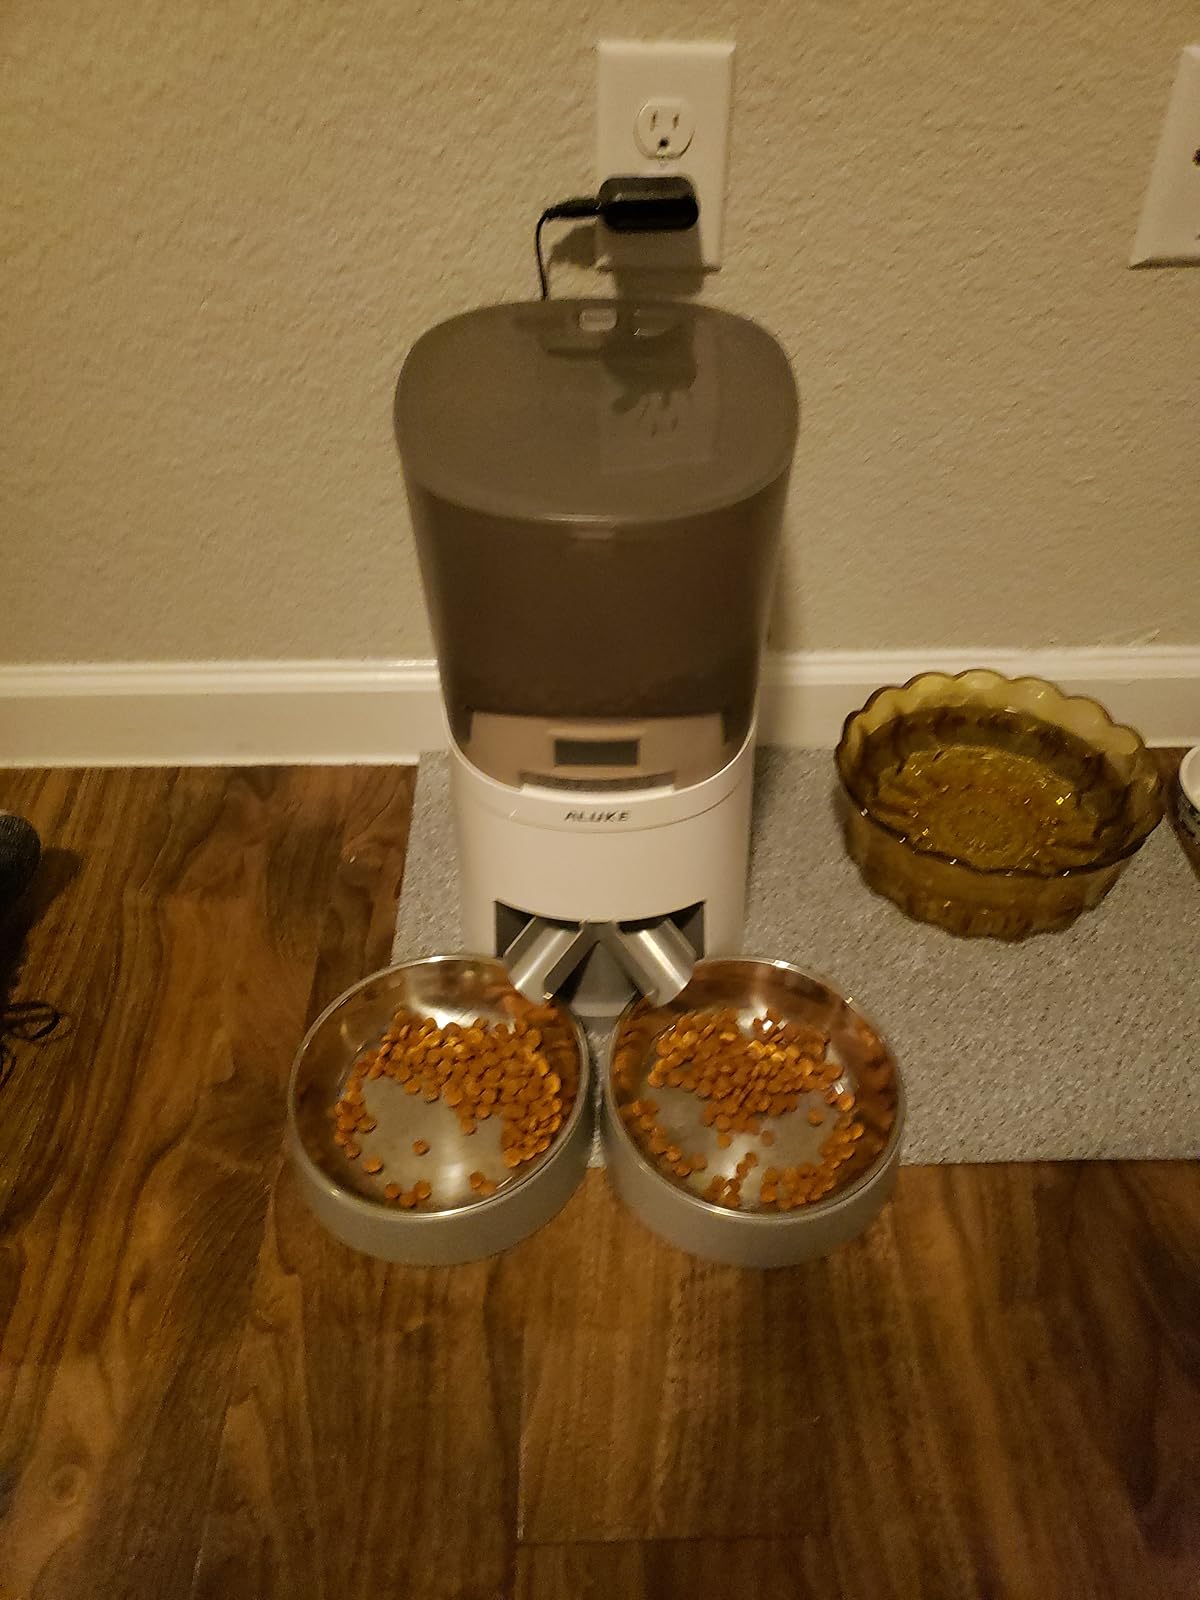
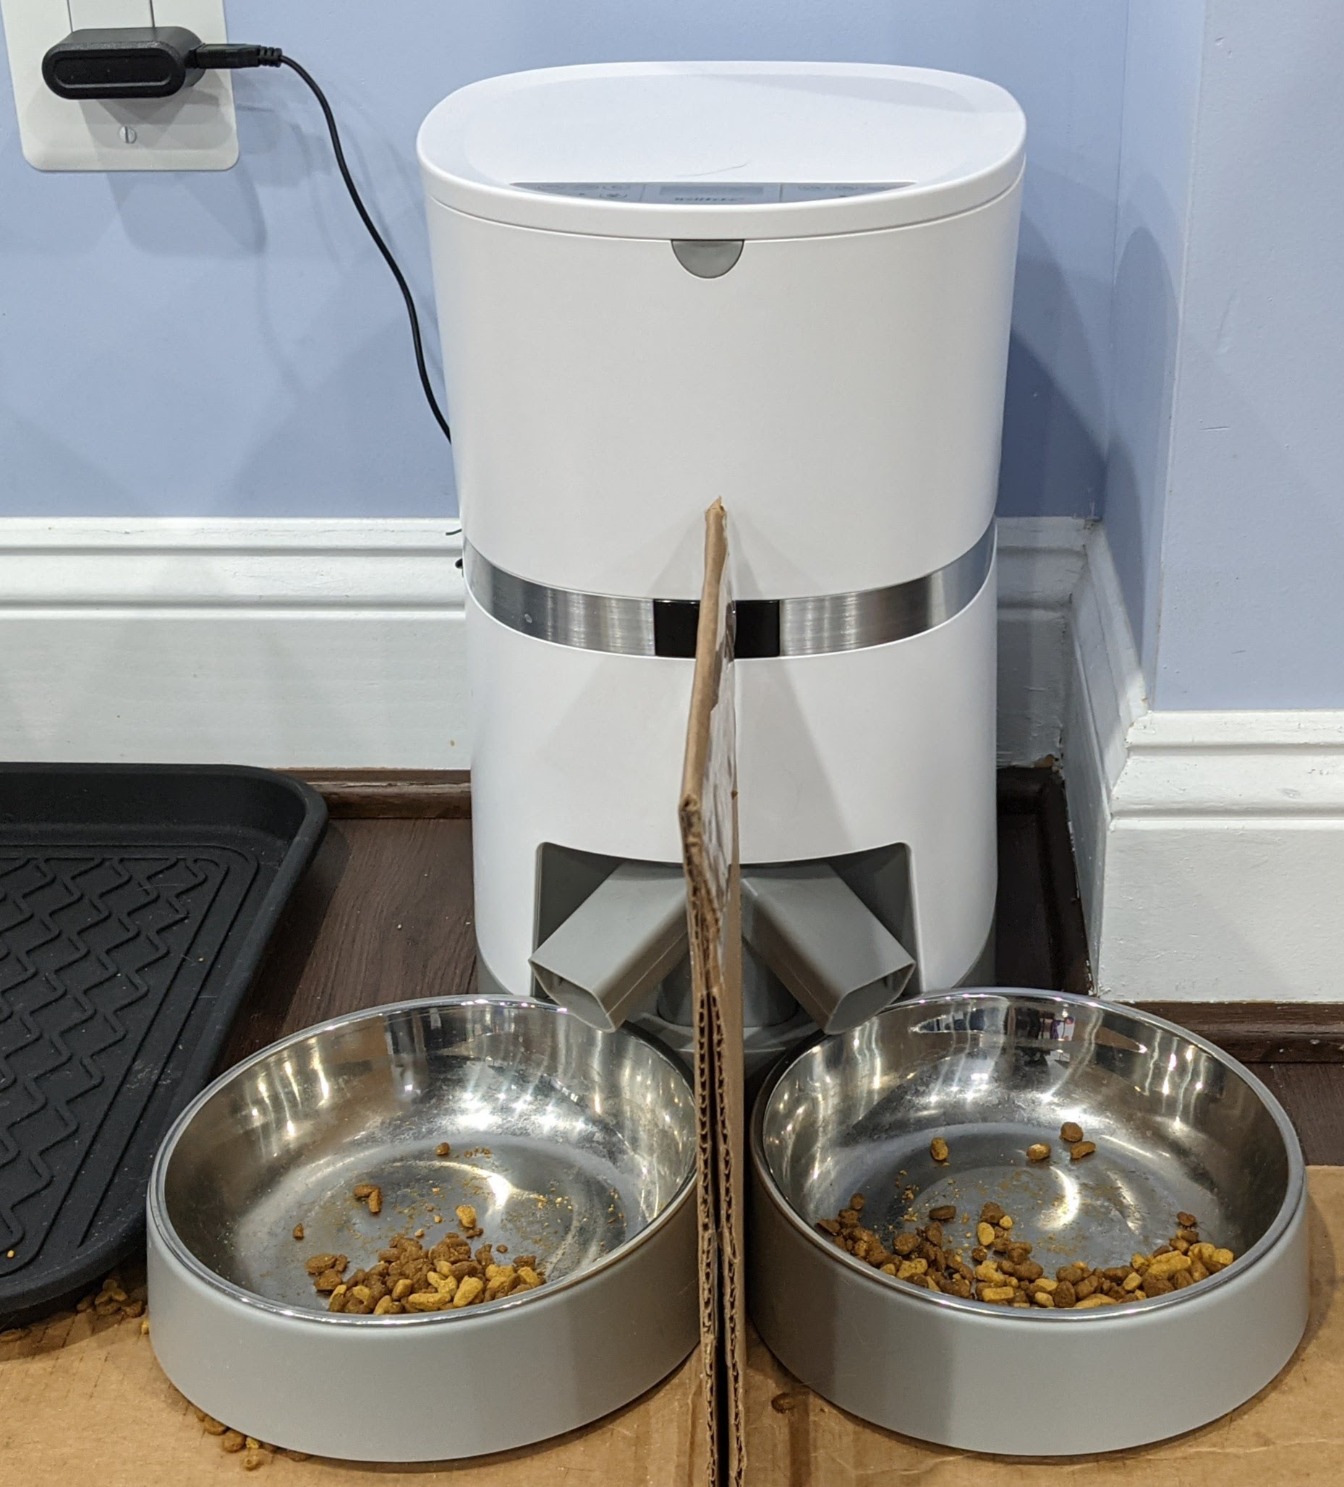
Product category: items_feeder
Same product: no